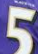
Number: 5